Palaeontological Association

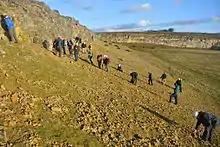
Palaeontological Association field trip to Spaunton Quarry, Yorkshire (December 2014). The main rock unit is the Coralline Oolite Formation (Upper Jurassic).

The Association publishes two main journals: "Palaeontology" and "Papers in Palaeontology". The latter is the successor to the now discontinued "Special Papers in Palaeontology." In addition, the "Palaeontology Newsletter" is published 3 times per year, and the "Field Guides to Fossils" series covering important palaeontological biotas is published in book form.